Edgeley Park

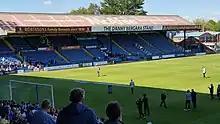
Danny Bergara Stand, May 2019

The Main Stand seats 2,020, of which 405 are executive seats, and contains the changing rooms and some club offices, as well as toilets, boardroom and several bars for half-time refreshments. The team dugouts are situated at the front of the Main Stand.